Pomaire

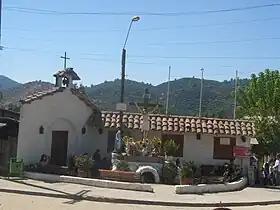

Pomaire is a town in the commune of Melipilla in Melipilla Province, Santiago Metropolitan Region, Chile. Natural clay abundant in the hills surrounding the town bolstered a thriving pottery industry in the community.